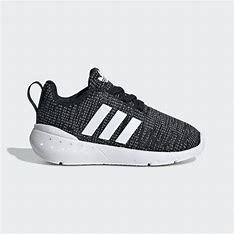
Brand: Adidas
Model: Swift Run 22